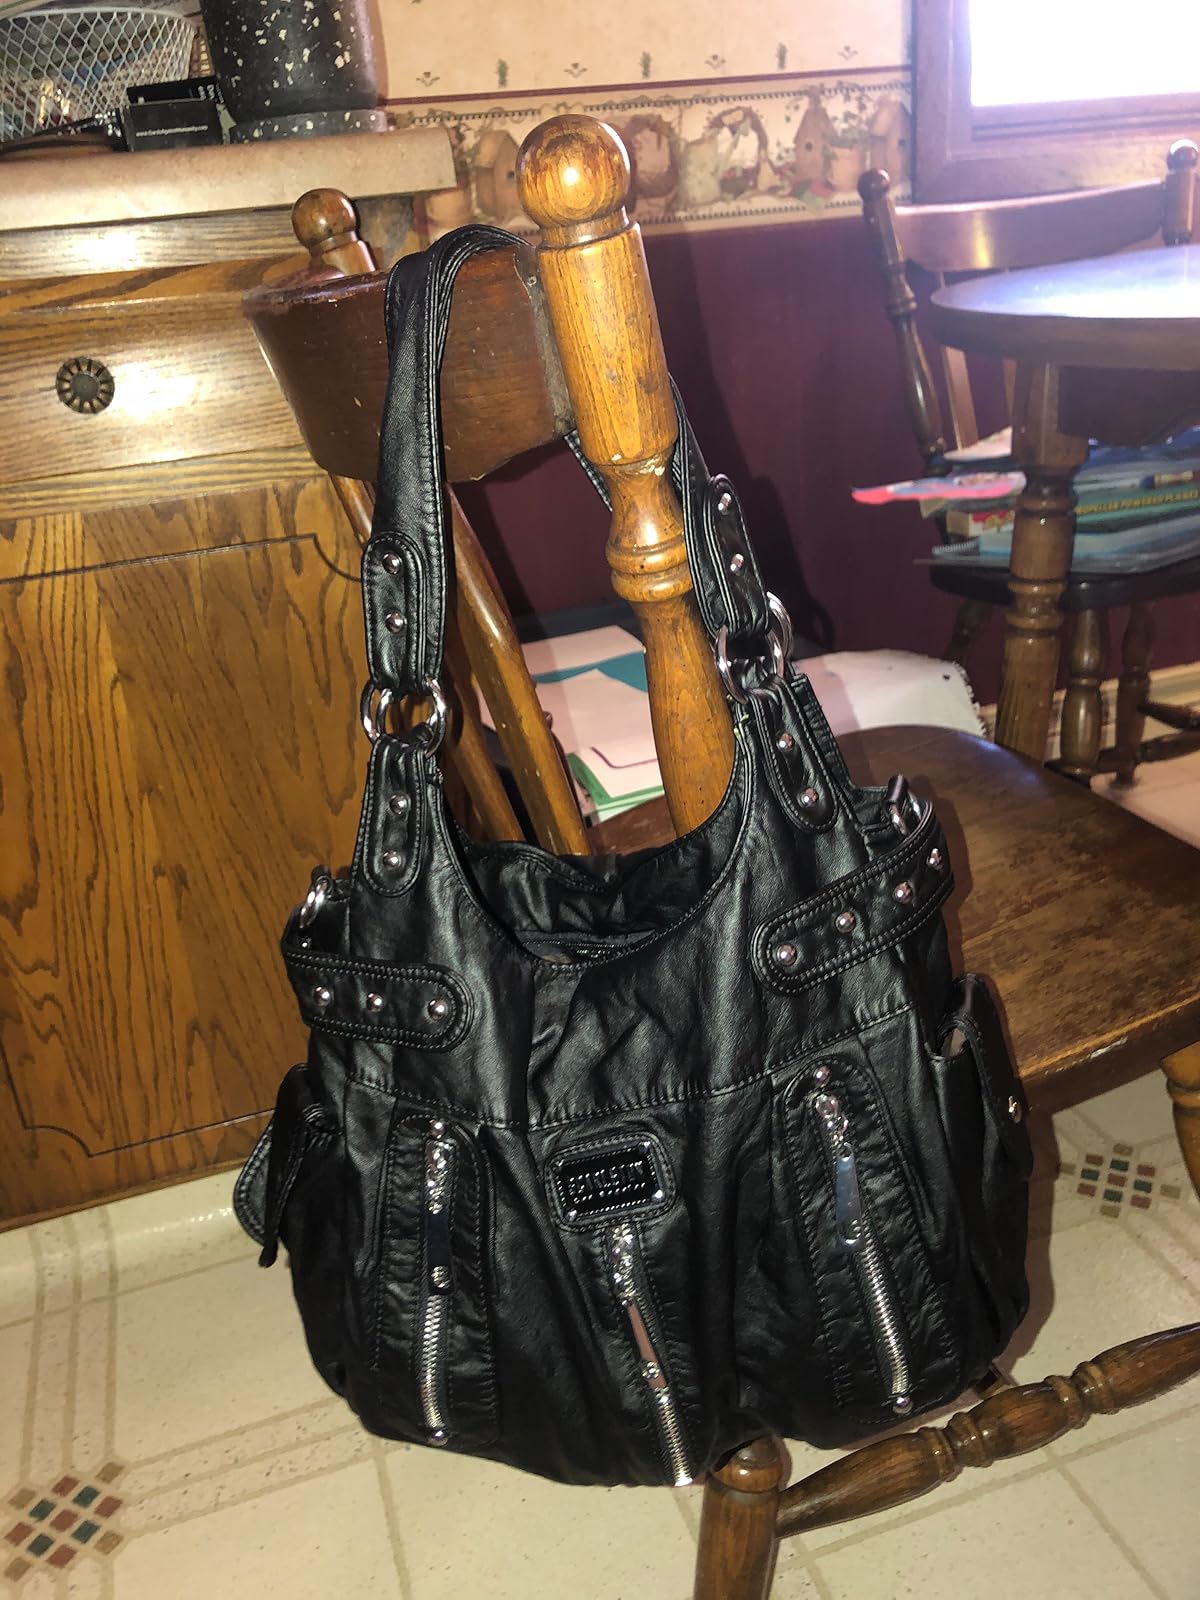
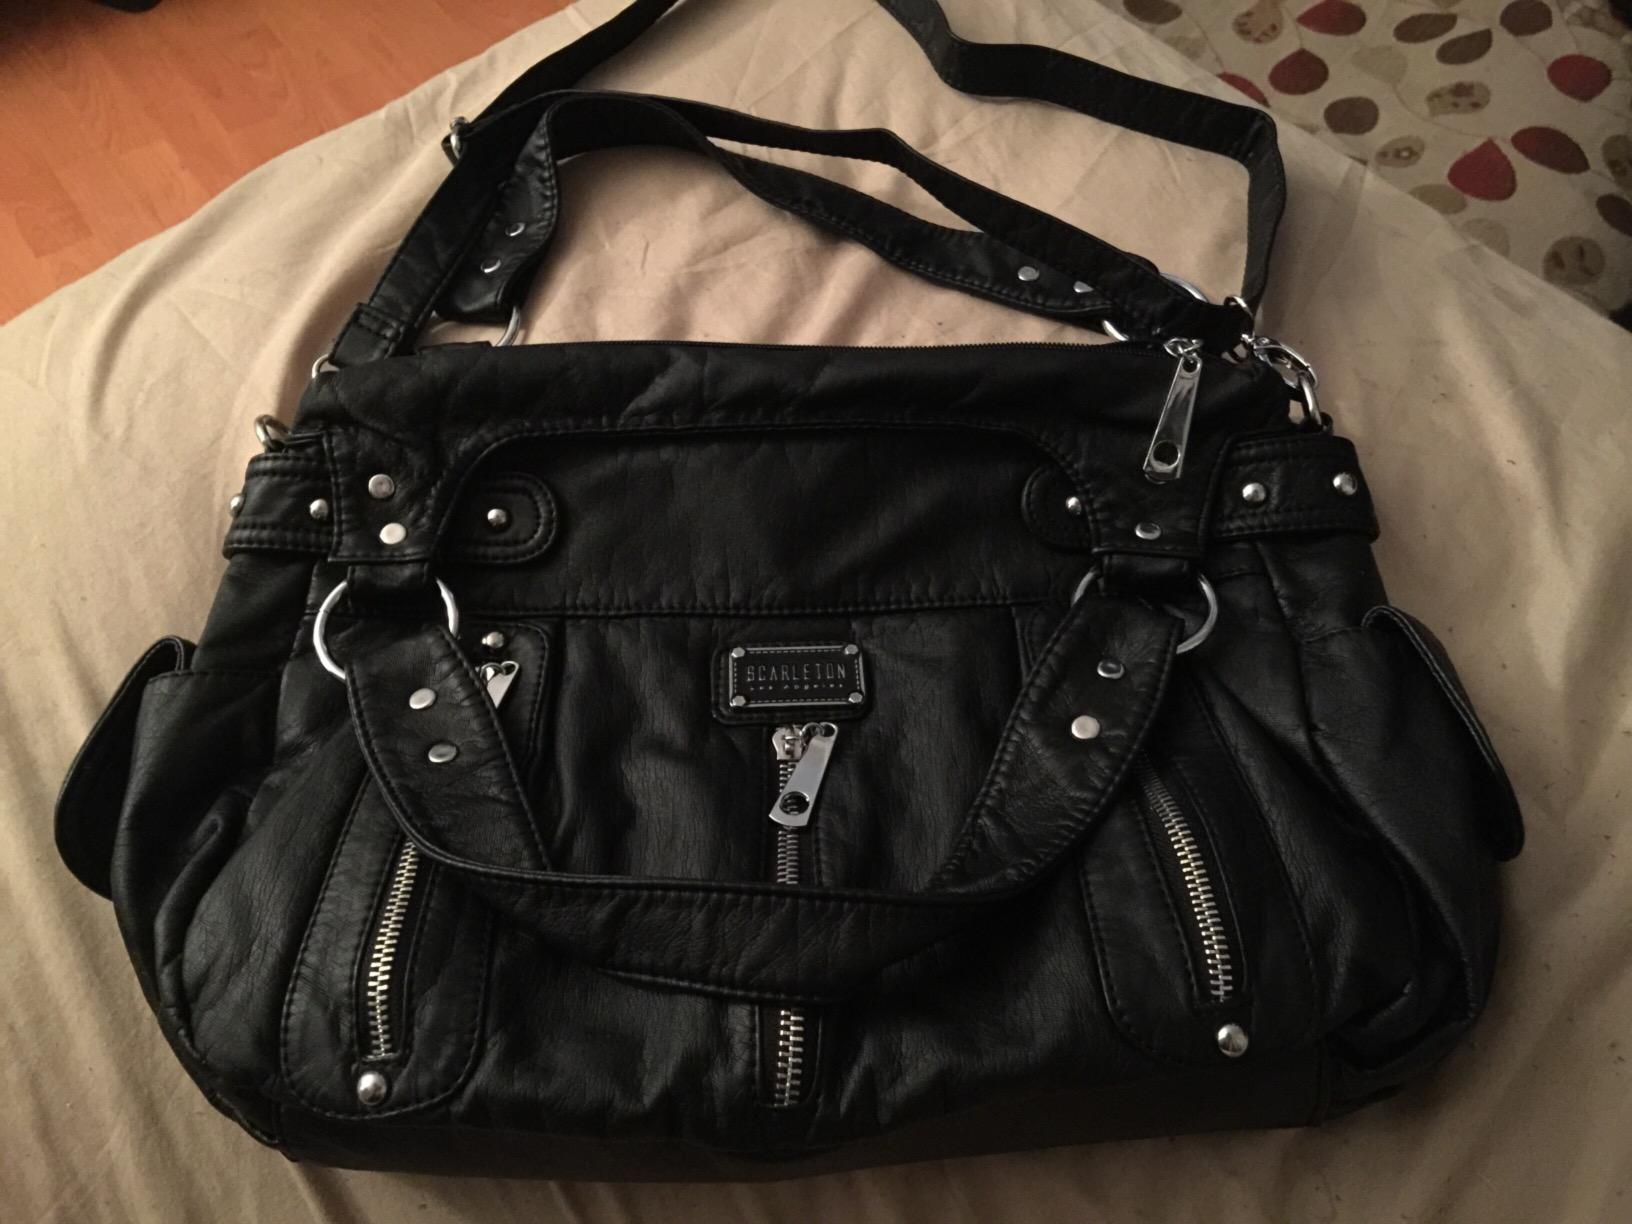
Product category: accessories_handbag
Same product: yes